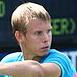
Age: 17